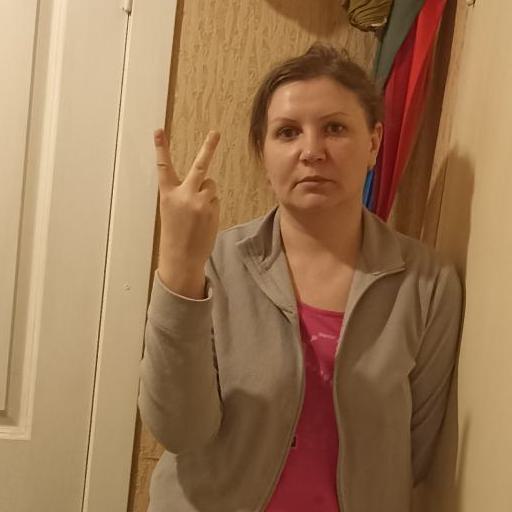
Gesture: peace_inverted